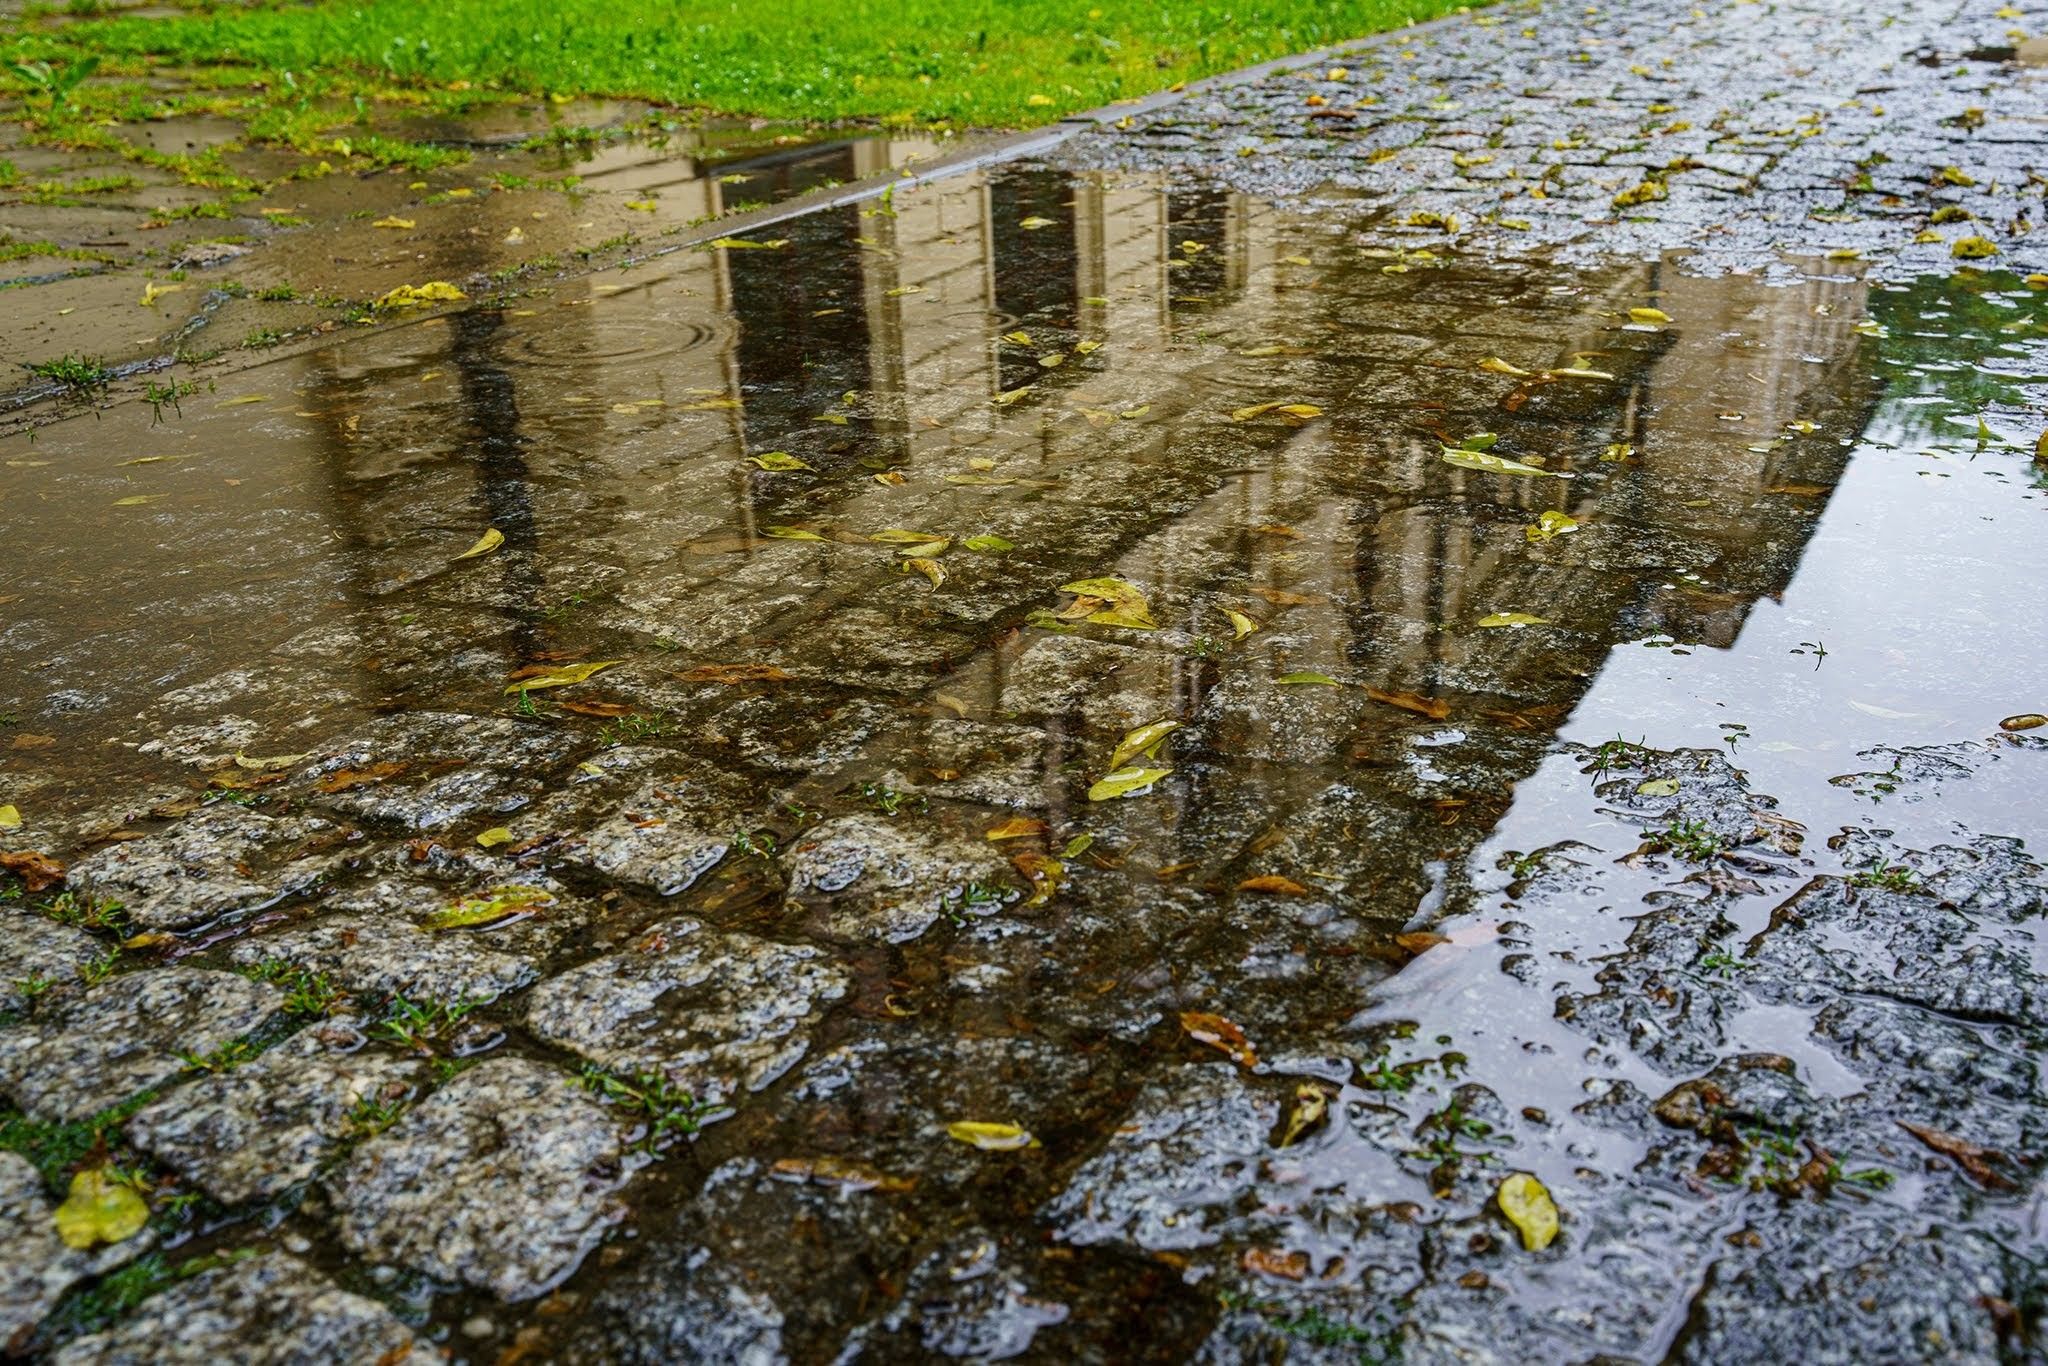
Wet road
The ground is wet with water, and short green grass appears on the side. The picture reflects a winter scene.
The colors are dark with a hint of green. The atmosphere is urban and wintry . The mood is calm and comfortable. The picture is taken from a slightly high angle. The lighting is natural enough to reveal the details.
Labels: Water, Puddle, Path, Road, Cobblestone, wet road, grass land, Grass land